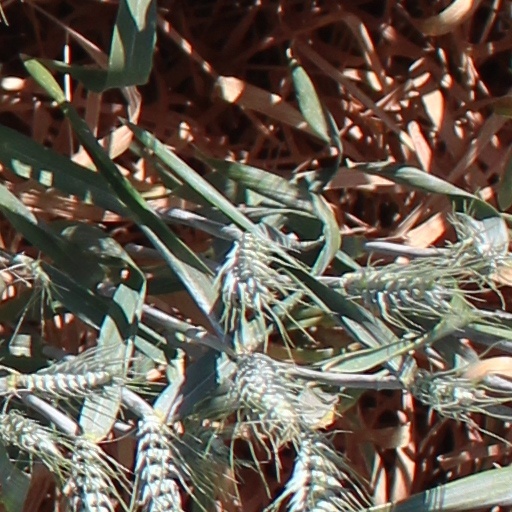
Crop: wheat